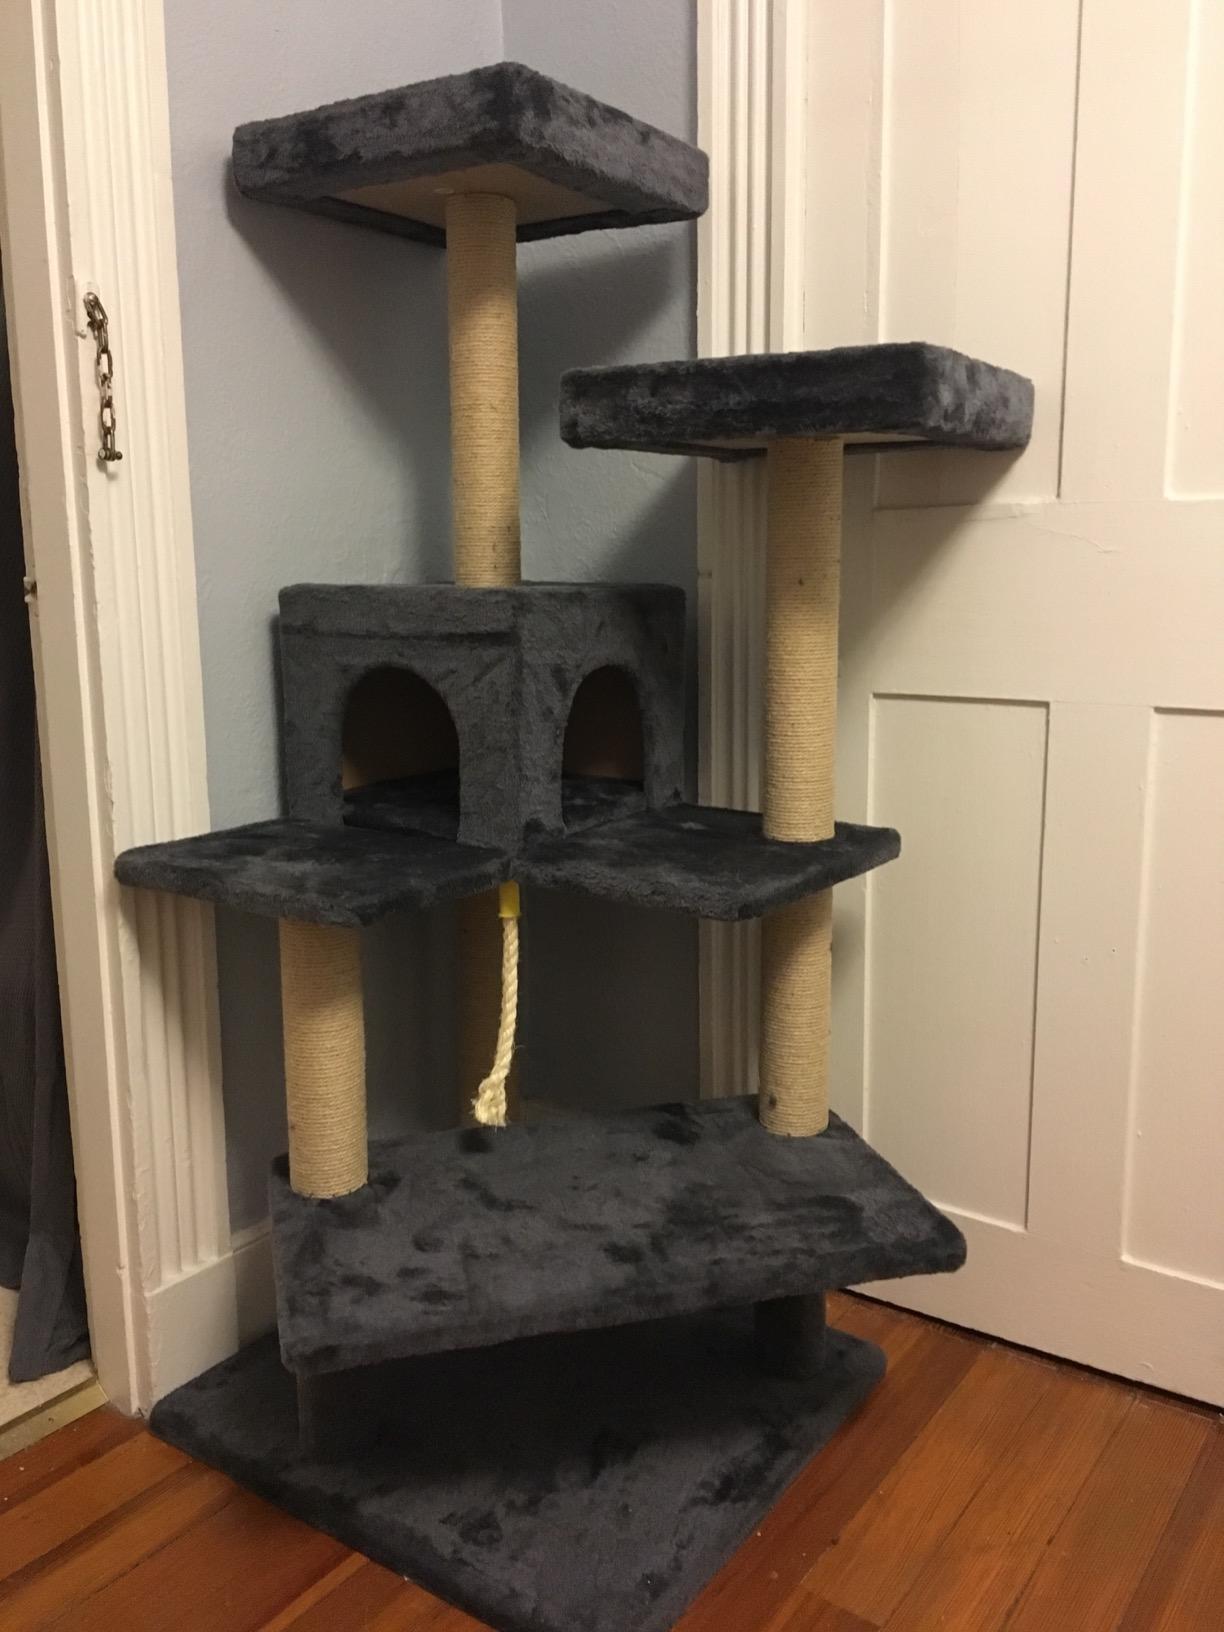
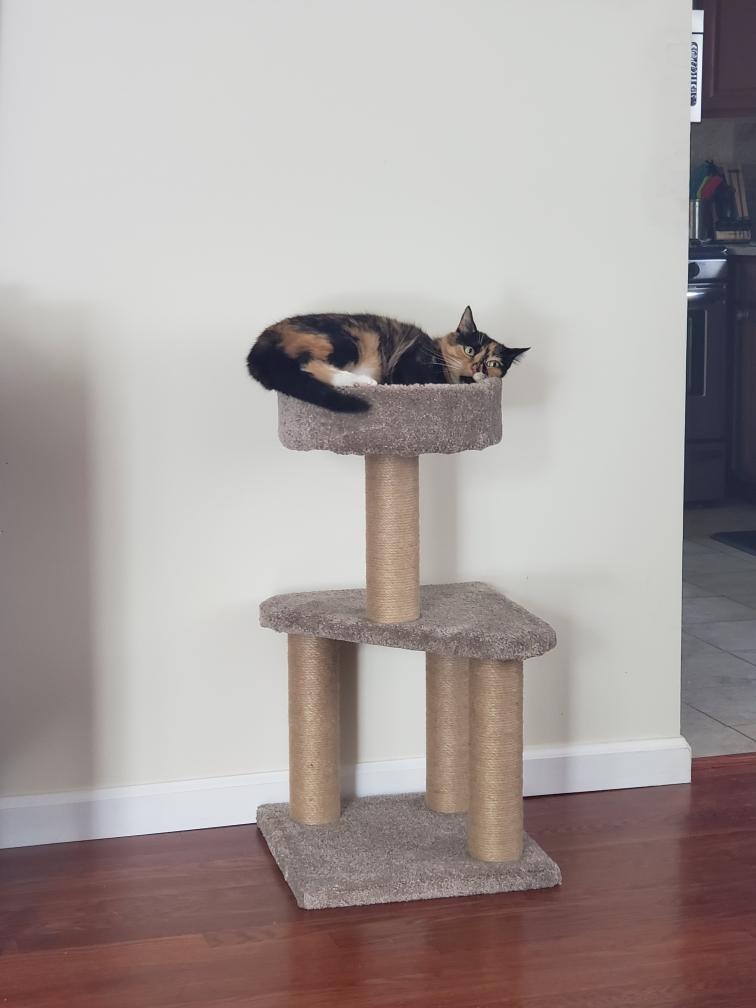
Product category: items_cat tree
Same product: no